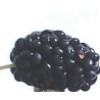
Label: mulberry